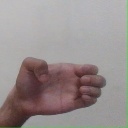
अक्षर: ख